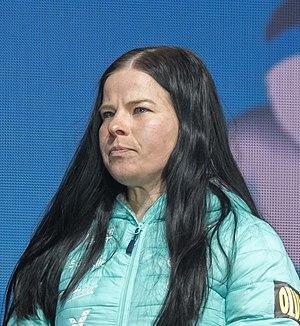
Krista Pärmäkoski, née Lähteenmäki le 12 décembre 1990 à Ikaalinen, est une fondeuse finlandaise qui a commencé sa carrière en 2007. Elle est détentrice de cinq médailles mondiales, une en individuelle sur le skiathlon en 2017, deux en sprint par équipes avec l'argent aux côtés d'Aino-Kaisa Saarinen en 2011 puis le bronze en 2013 avec Riikka Sarasoja-Lilja et deux en relais, le bronze lors des éditions de 2011 et 2015. Elle prend part depuis la saison 2009 à la Coupe du monde. Deux fois gagnante d'épreuves individuelles, elle a aussi réussi de nombreuses places d'honneur dans des compétitions par étapes dont des quatrièmes places au Tour de ski 2012, 2013 et 2014. Malgré une concurrence rude, elle a pris à partir de 2012 le leadership de l'équipe de Finlande.